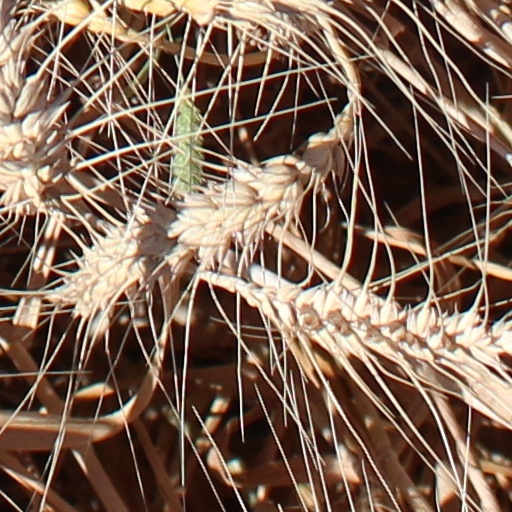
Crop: wheat